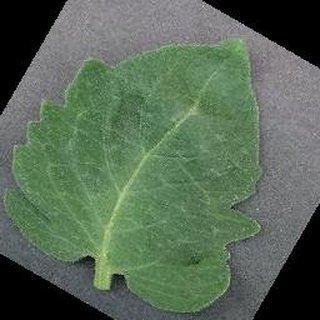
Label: healthy_tomato